Sects of Sikhism

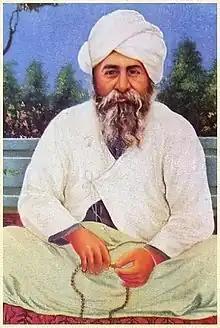
Sewapanthi saint, Mahant Gulab Singh, who was an Amritdhari

A Nanakpanthi is a follower of the teachings of Guru Nanak, the first guru of Sikhism. The community transcends the boundaries of Sikhism and Hinduism and was also a reference to the early Sikh community. Most Sindhi Hindu people are Nanakpanthi, and during the 1881 and 1891 censuses, the community could not decide whether to self-identify as Hindu or Sikh. In 1911, Shahpur District (Punjab) reported 12,539 Hindus (20% of the total Hindu population) identifying themselves as Nanakpanthi, in addition to 9,016 Sikhs (22% of the total Sikh population). The institutional focus of Nanakpanthi social life was around a "dharamsala", playing the same role before the 20th century as the Gurdwara has played thereafter under Khalsa dominated period. The beliefs and practices of the Nanakpanthis overlapped with those of Sahajdhari and Udasi Sikhs in pre-20th century period, as evidenced by documents dated to that period. In 1891 Census of British India, which was the first to categorize Sikhs into sects, 579,000 people identified themselves as "Hindu Nanakpanthi" and another 297,000 as "Sikh Nanakpanthi". The other major Sikh categories were "Sikh Kesdhari" and "Gobind Singhi Sikhs" in this census. Many Muslims also consider themselves as Nanakpanthis.